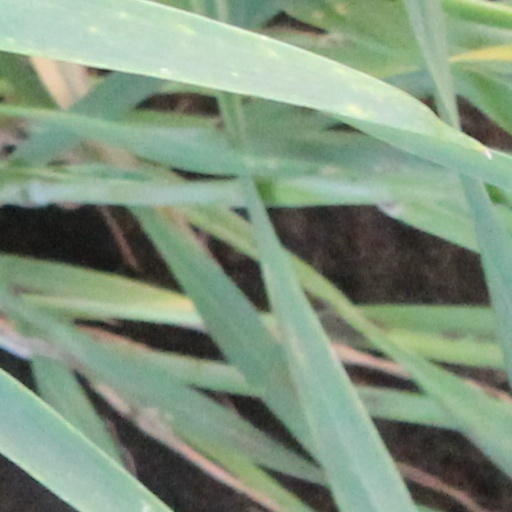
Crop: wheat